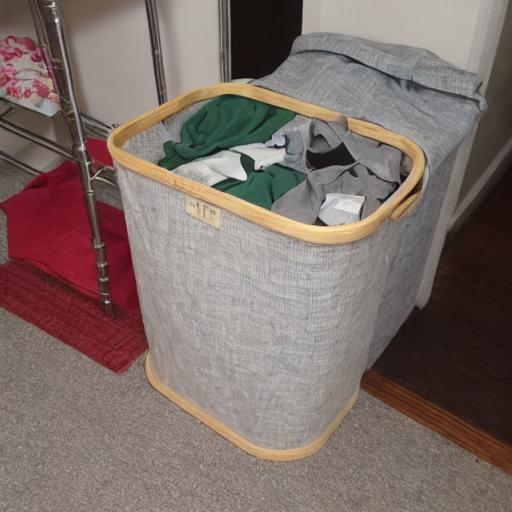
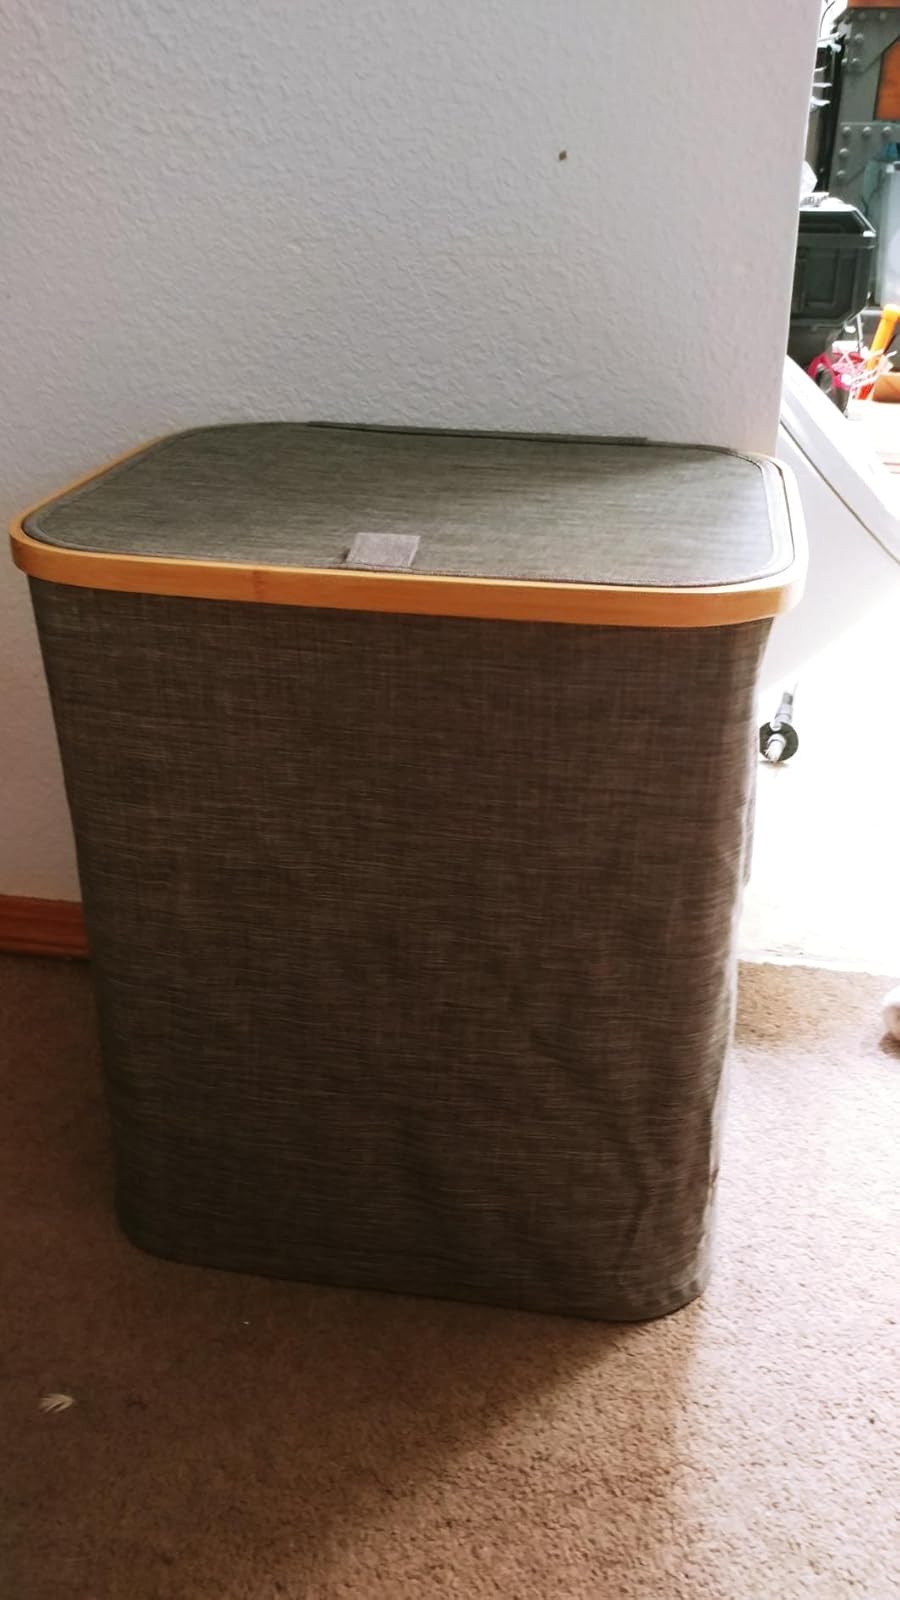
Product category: items_hamper
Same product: no